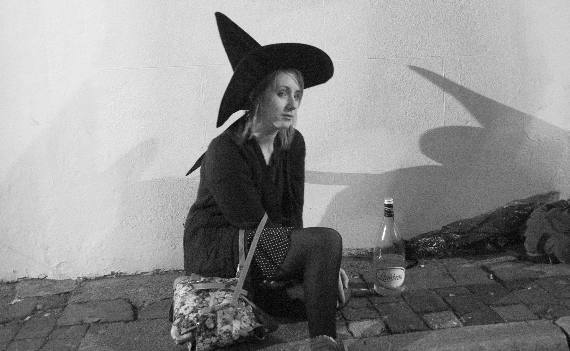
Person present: Yes